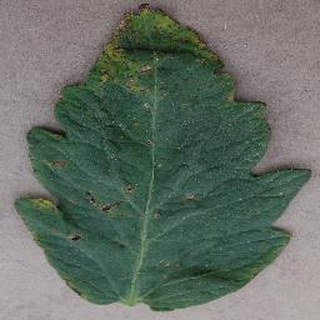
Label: tomato_bacterial_spot